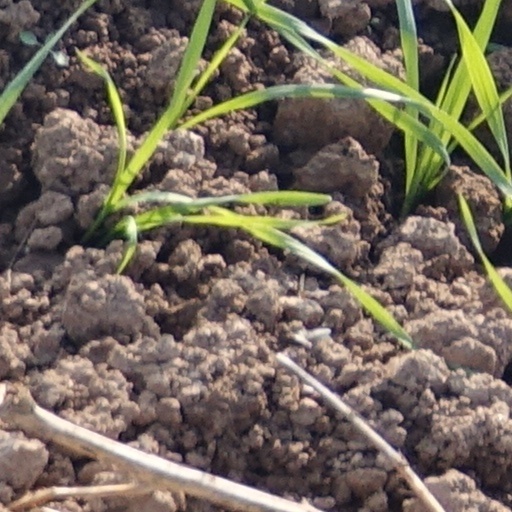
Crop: wheat